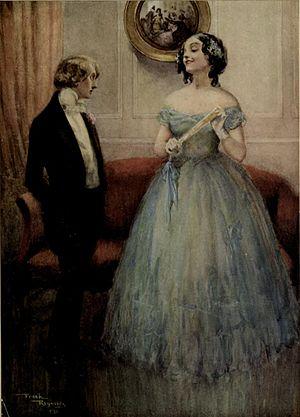
David Copperfield ou L'Histoire, les aventures et l'expérience personnelles de David Copperfield le jeune API : [ˈdeɪ.vɪd ˈkɒ.pə.ˈfiːld]) est le huitième roman de Charles Dickens et le premier de cet auteur à présenter un narrateur à la première personne. Il a été publié en vingt numéros et dix-neuf parutions, par Bradbury and Evans, entre 1849 et 1850, avec des illustrations de Hablot Knight Browne, dit Phiz.